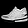
Label: Sneaker